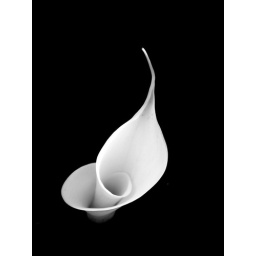
the perfect white calla lily captured in black and white... furling and swirling in the darkness of a north London balcony...